JW-Jones

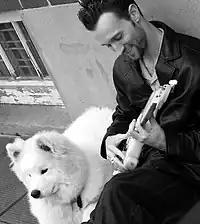
JW Jones playing guitar.

His third album with his band, "My Kind of Evil" (2004), was produced by the multi-Grammy nominee Kim Wilson (singer for The Fabulous Thunderbirds), and includes vocals by the Canadian singer/guitarist Colin James on two tracks, and Roxanne Potvin on another. Songs from the album have been played on the internationally syndicated "House of Blues Radio Hour". The music reviewer Brad Wheeler from Canada's "The Globe and Mail" newspaper praised the "graceful ability he (Jones) shows on guitar" in the album. Wheeler wrote, "...the Ottawa player makes retro moves, layering swinging blues with keyboards and very noticeable horns that never dominate the fine-lined fills and lead work." The Allmusic review of "My Kind of Evil", by Chris Nickson, says, "He's very good on covers, such as "I Don't Know," but his own songs — the vast majority of this disc — have plenty of life."